Salimata Sawadogo

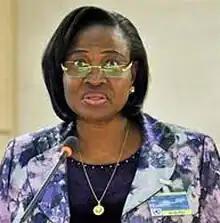
Sawadogo in 2023

Salimata or Salamata Sawadogo Tapsoba (born December 31, 1958, in Ouagadougou, Upper Volta) is the former chair of the African Commission on Human and Peoples' Rights. She is also a magistrate, and (as of 2006), the Ambassador of Burkina Faso to Senegal, Mauritania, Guinea, Cape Verde and Gambia. She is also a member of the Jurist Women's Association of Burkina Faso.